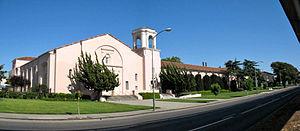
Ceci est la liste des lieux historiques inscrits sur le registre national dans le comté d'Alameda en Californie.